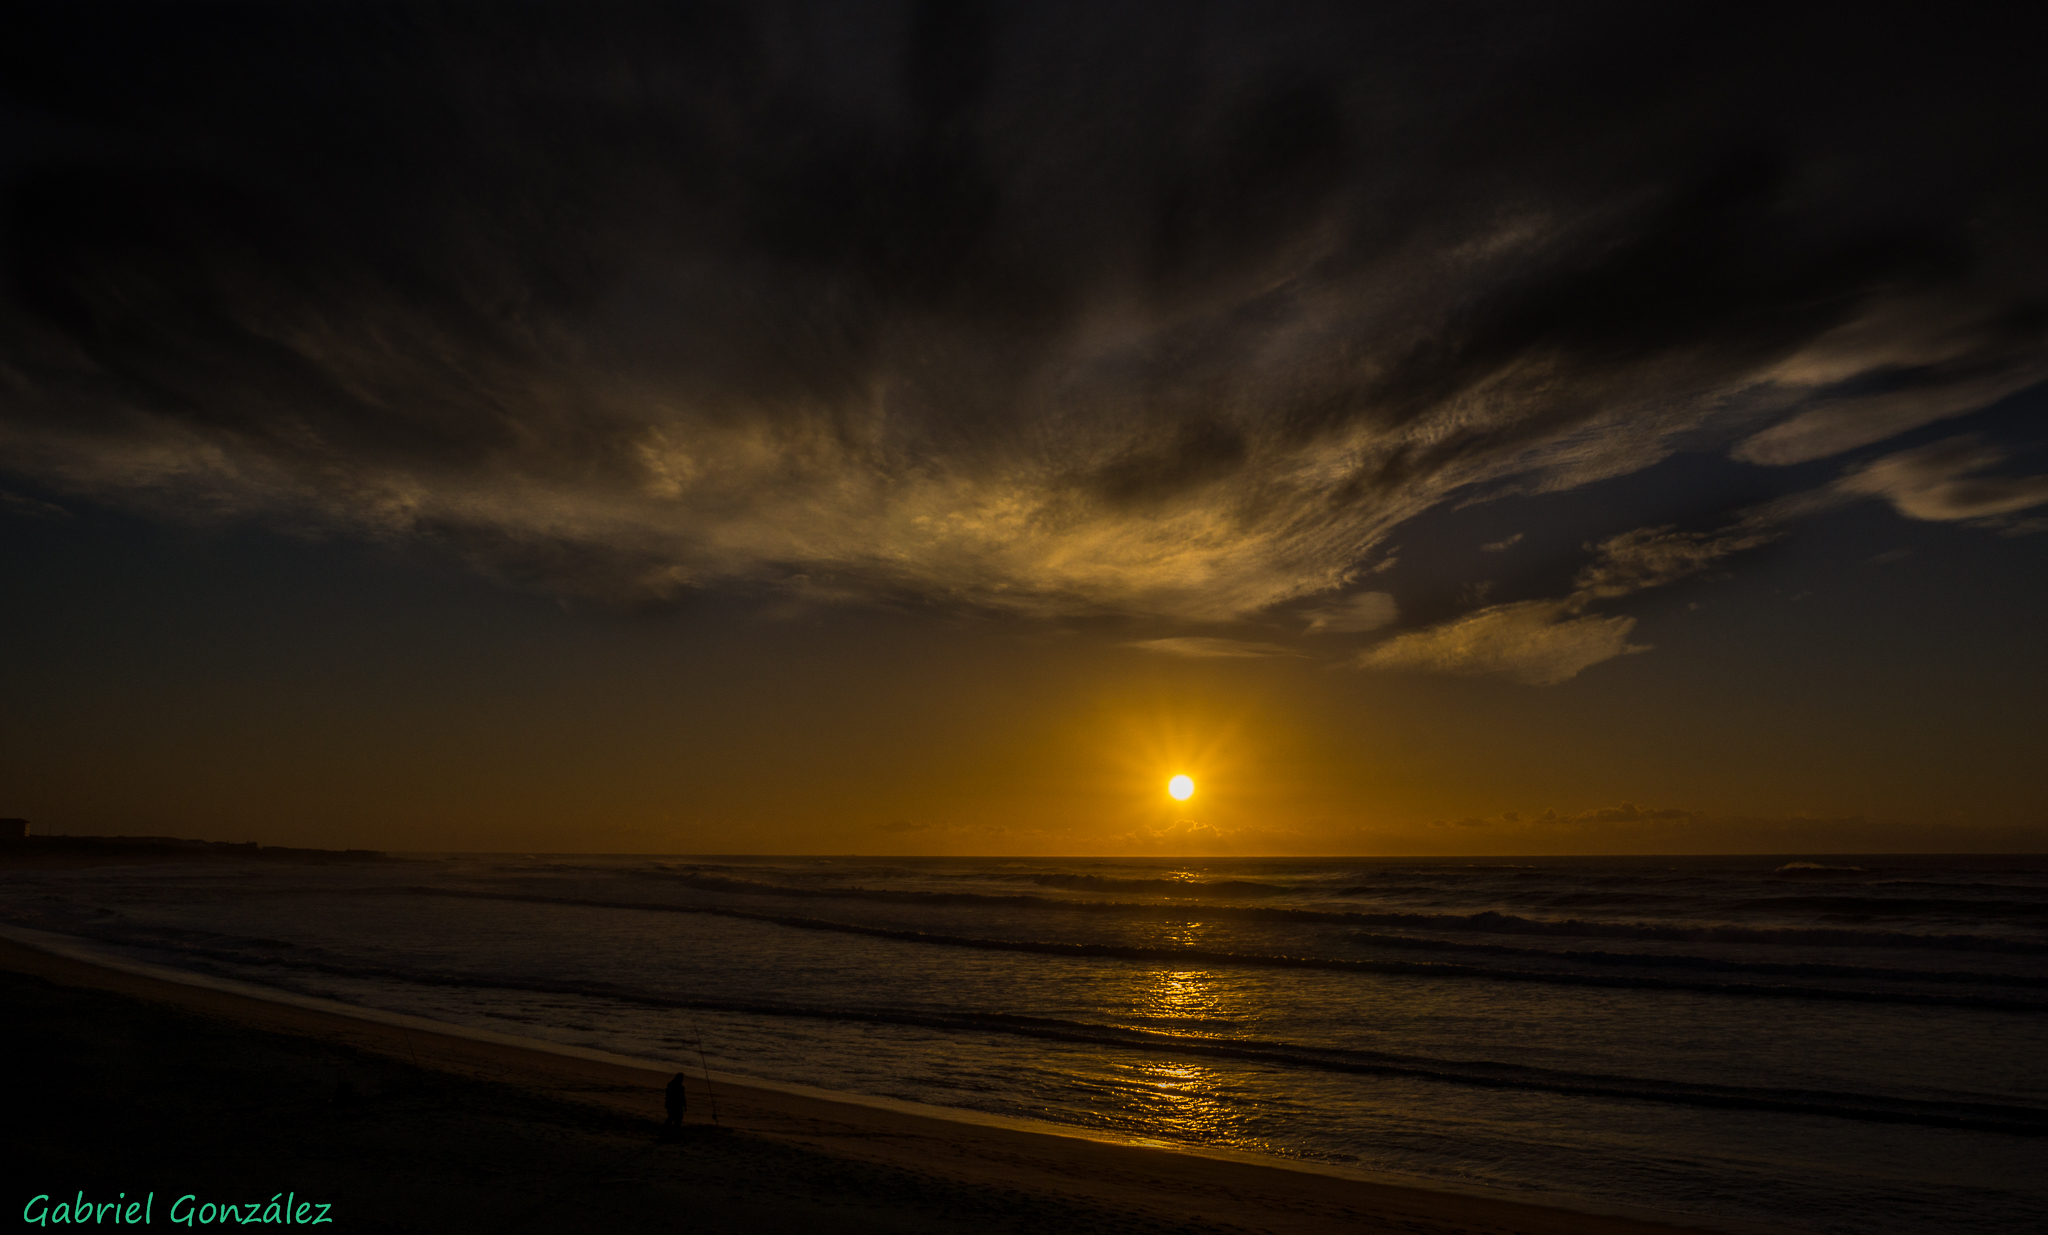
beach, landscape, sea, coast, ocean, horizon, light, cloud, sky, sun, sunrise, sunset, night, sunlight, morning, wave, dawn, atmosphere, photo, dusk, evening, reflection, darkness, puestadesol, portugal, paisajes, nocturna, a77, g, ggl1, gaby1, xovesphoto, sonya77, sony16105mm, gphoto, xelodegalicia, ancora, afterglow, gabrielcoru a, wind wave